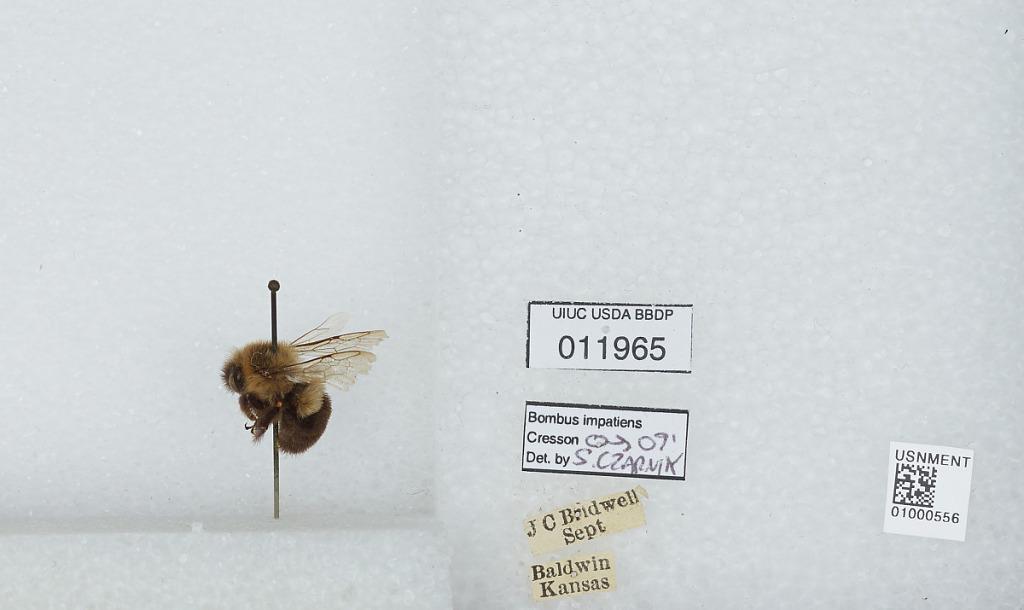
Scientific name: Bombus (Pyrobombus) impatiens Cresson
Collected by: J. Bridwell
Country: United States
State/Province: Kansas
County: Douglas
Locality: Baldwin City
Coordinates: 38.7775, -95.1875
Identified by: Czarnik, S.